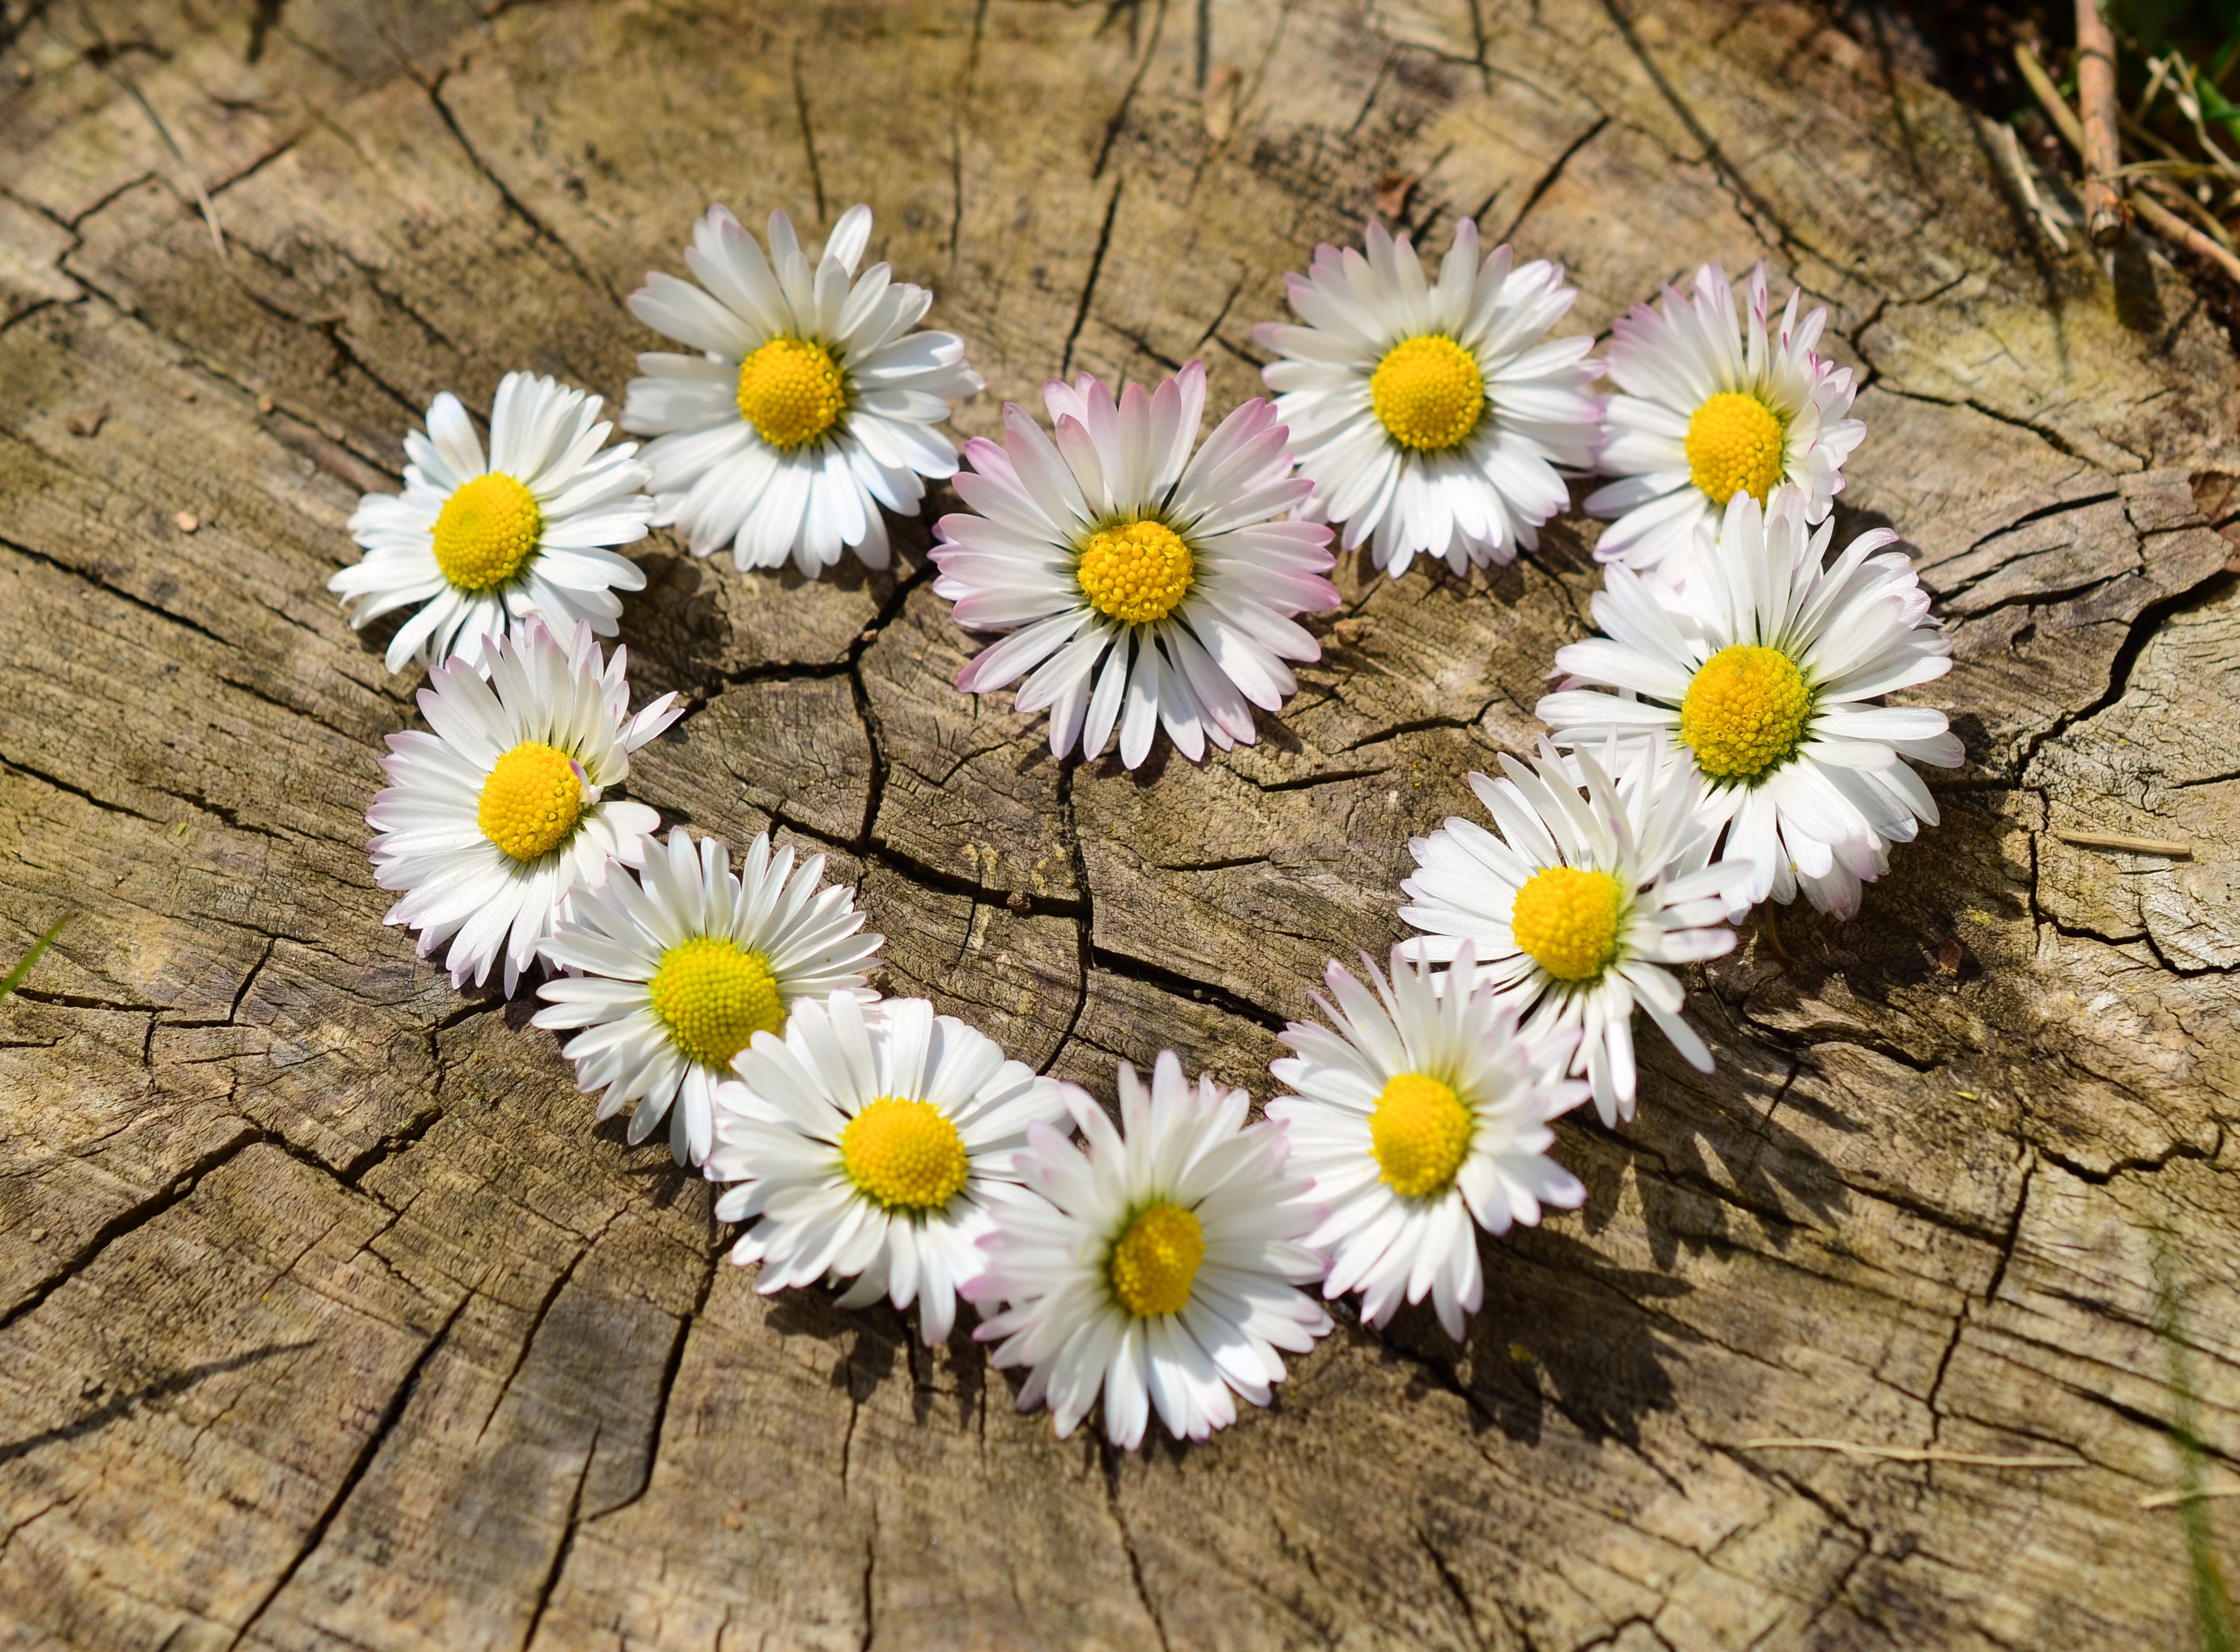
grass, branch, plant, flower, petal, daisy, love, heart, botany, yellow, flora, wildflower, flowers, close up, daisies, floristry, flowering plant, daisy family, flower bouquet, oxeye daisy, land plant, chamaemelum nobile, marguerite daisy, chrysanths